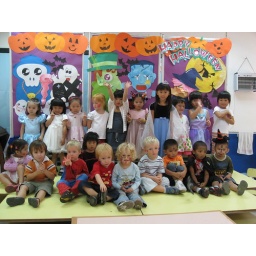
We had funny Halloween party in last year. You know i miss the blue dress princess so much. ............